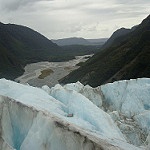
Scene: Outdoor